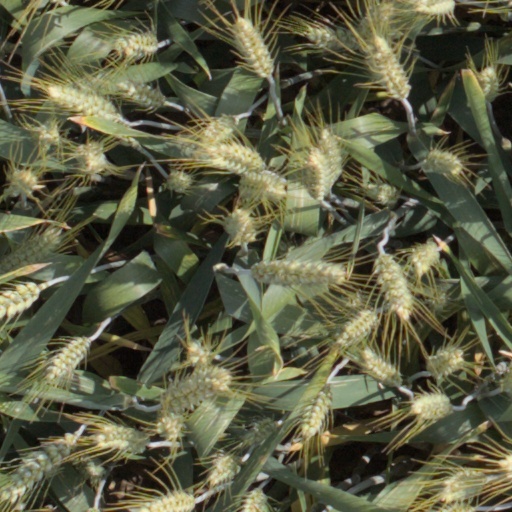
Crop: wheat